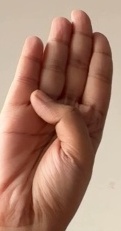
ASL sign: B